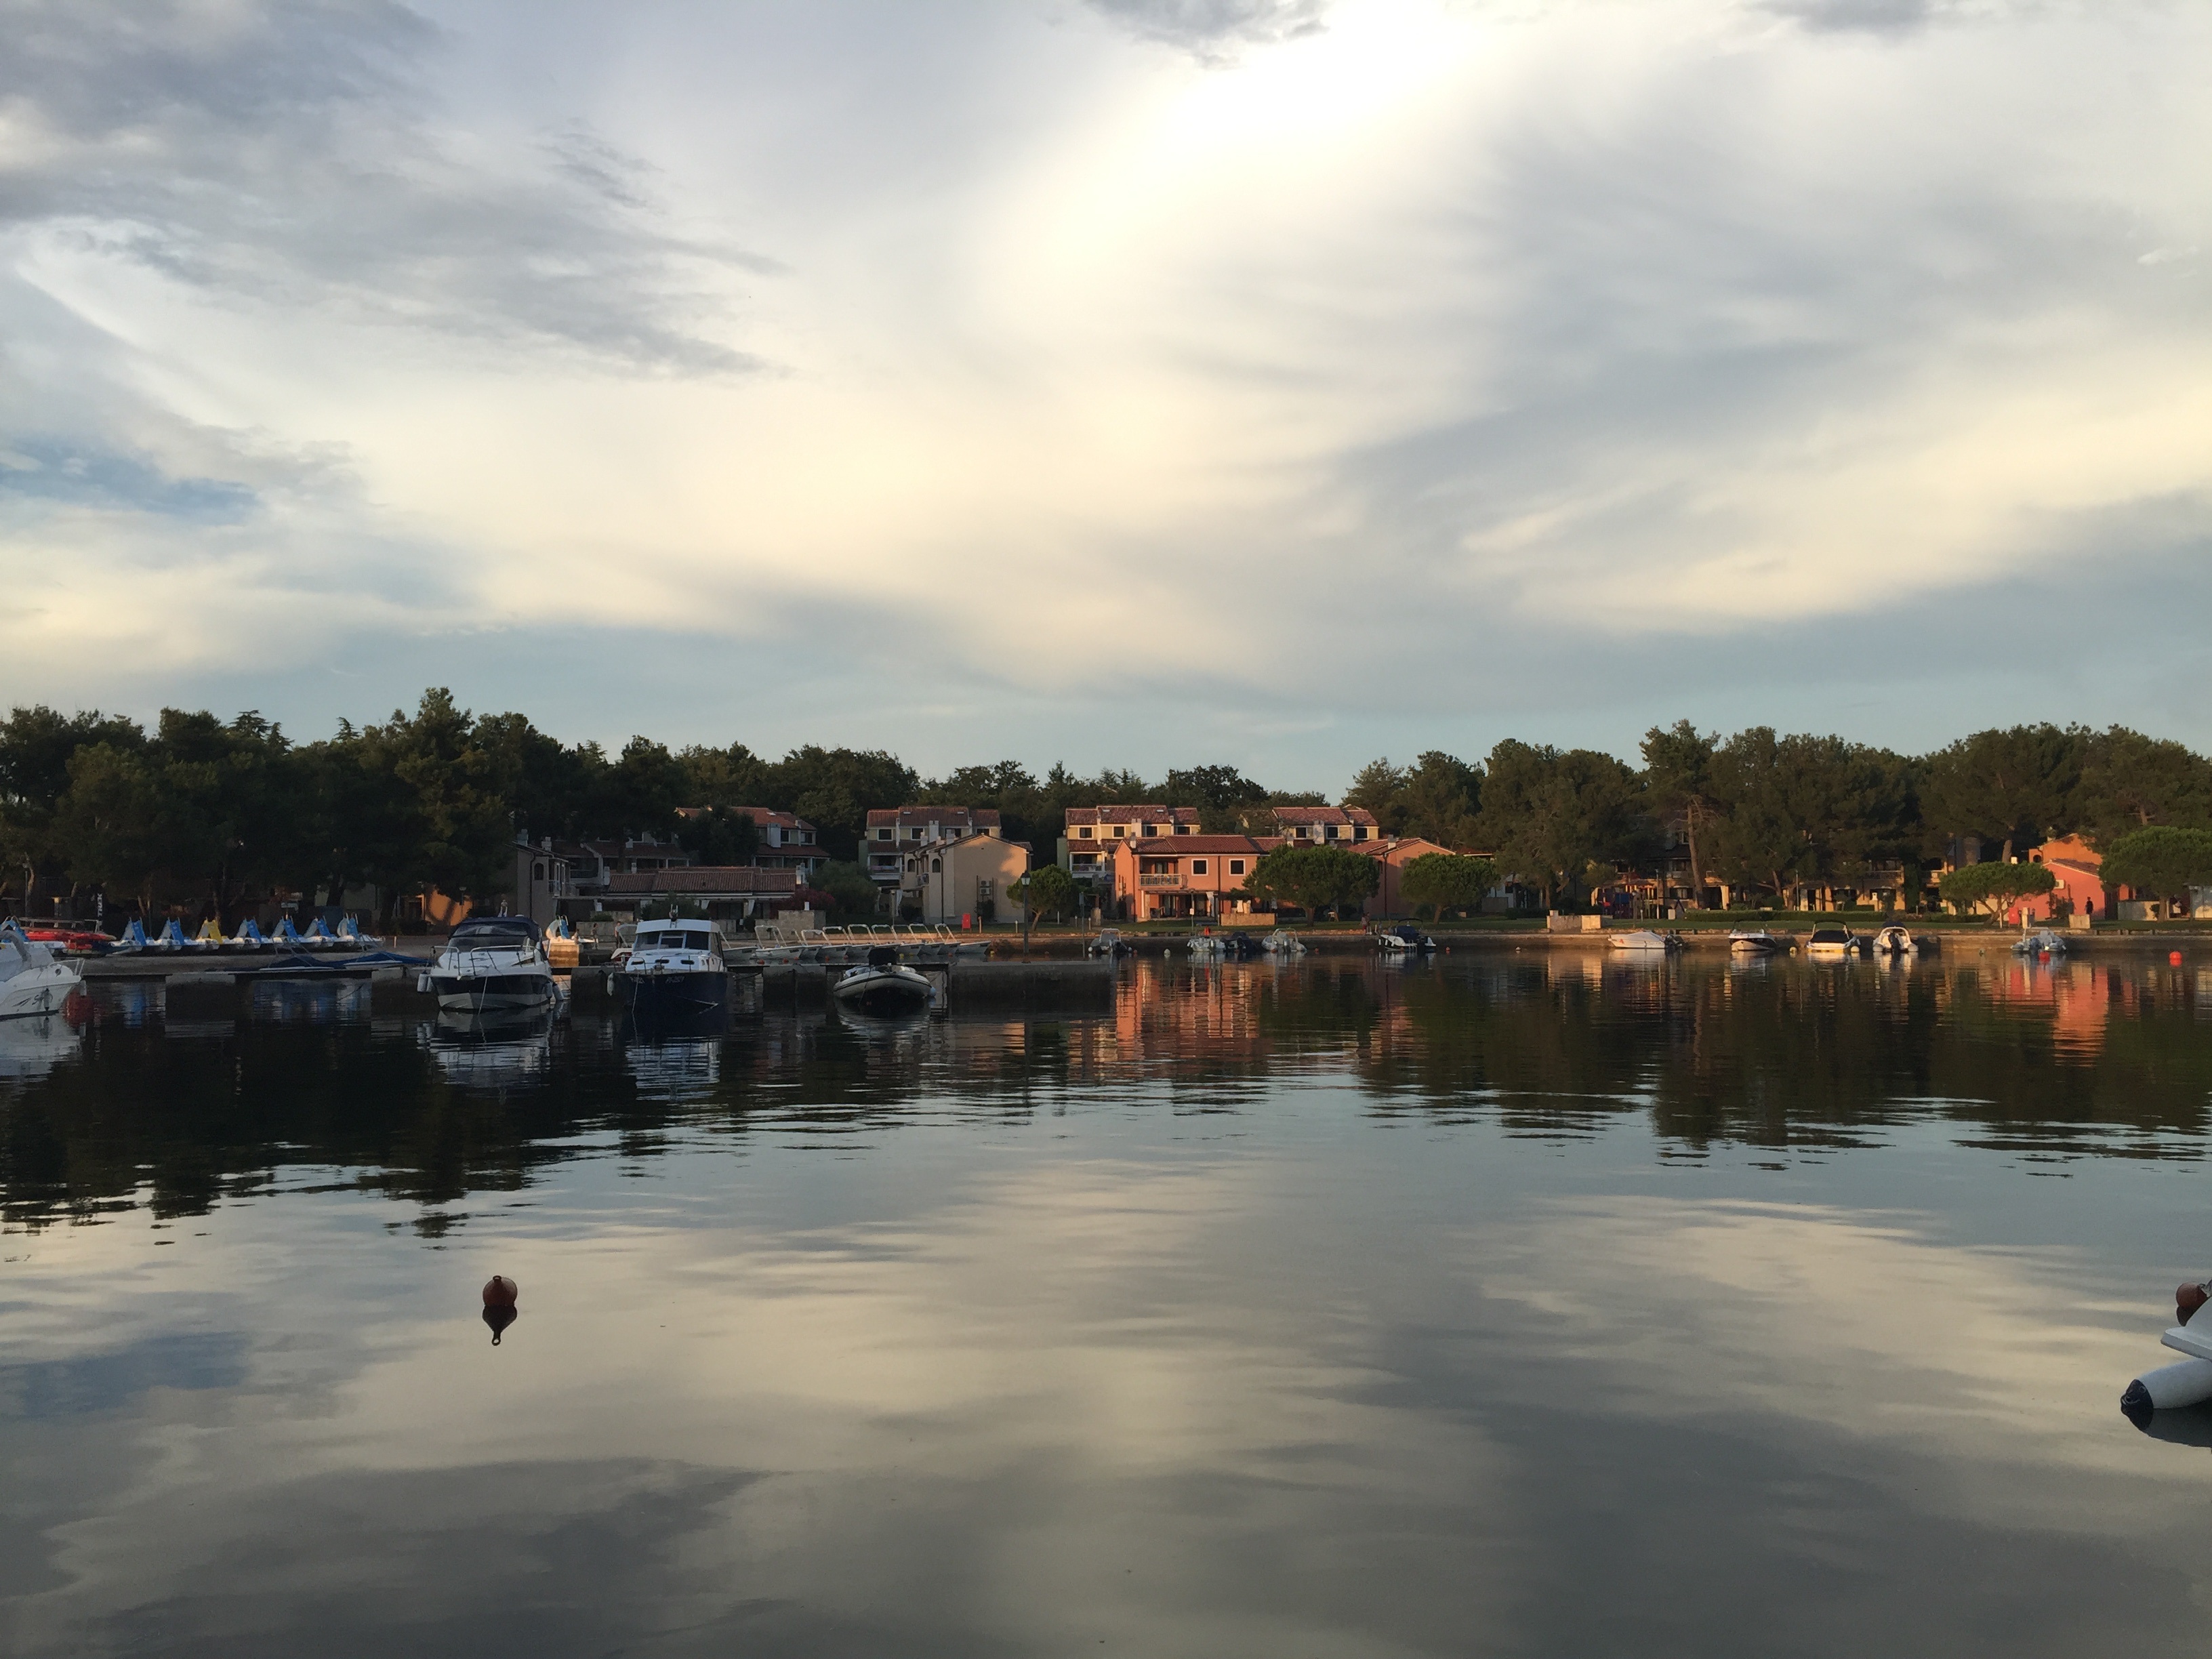
sea, water, dock, cloud, sky, sunset, boat, morning, shore, lake, dawn, river, dusk, evening, reflection, vehicle, bay, harbor, marina, waterway, body of water, boating